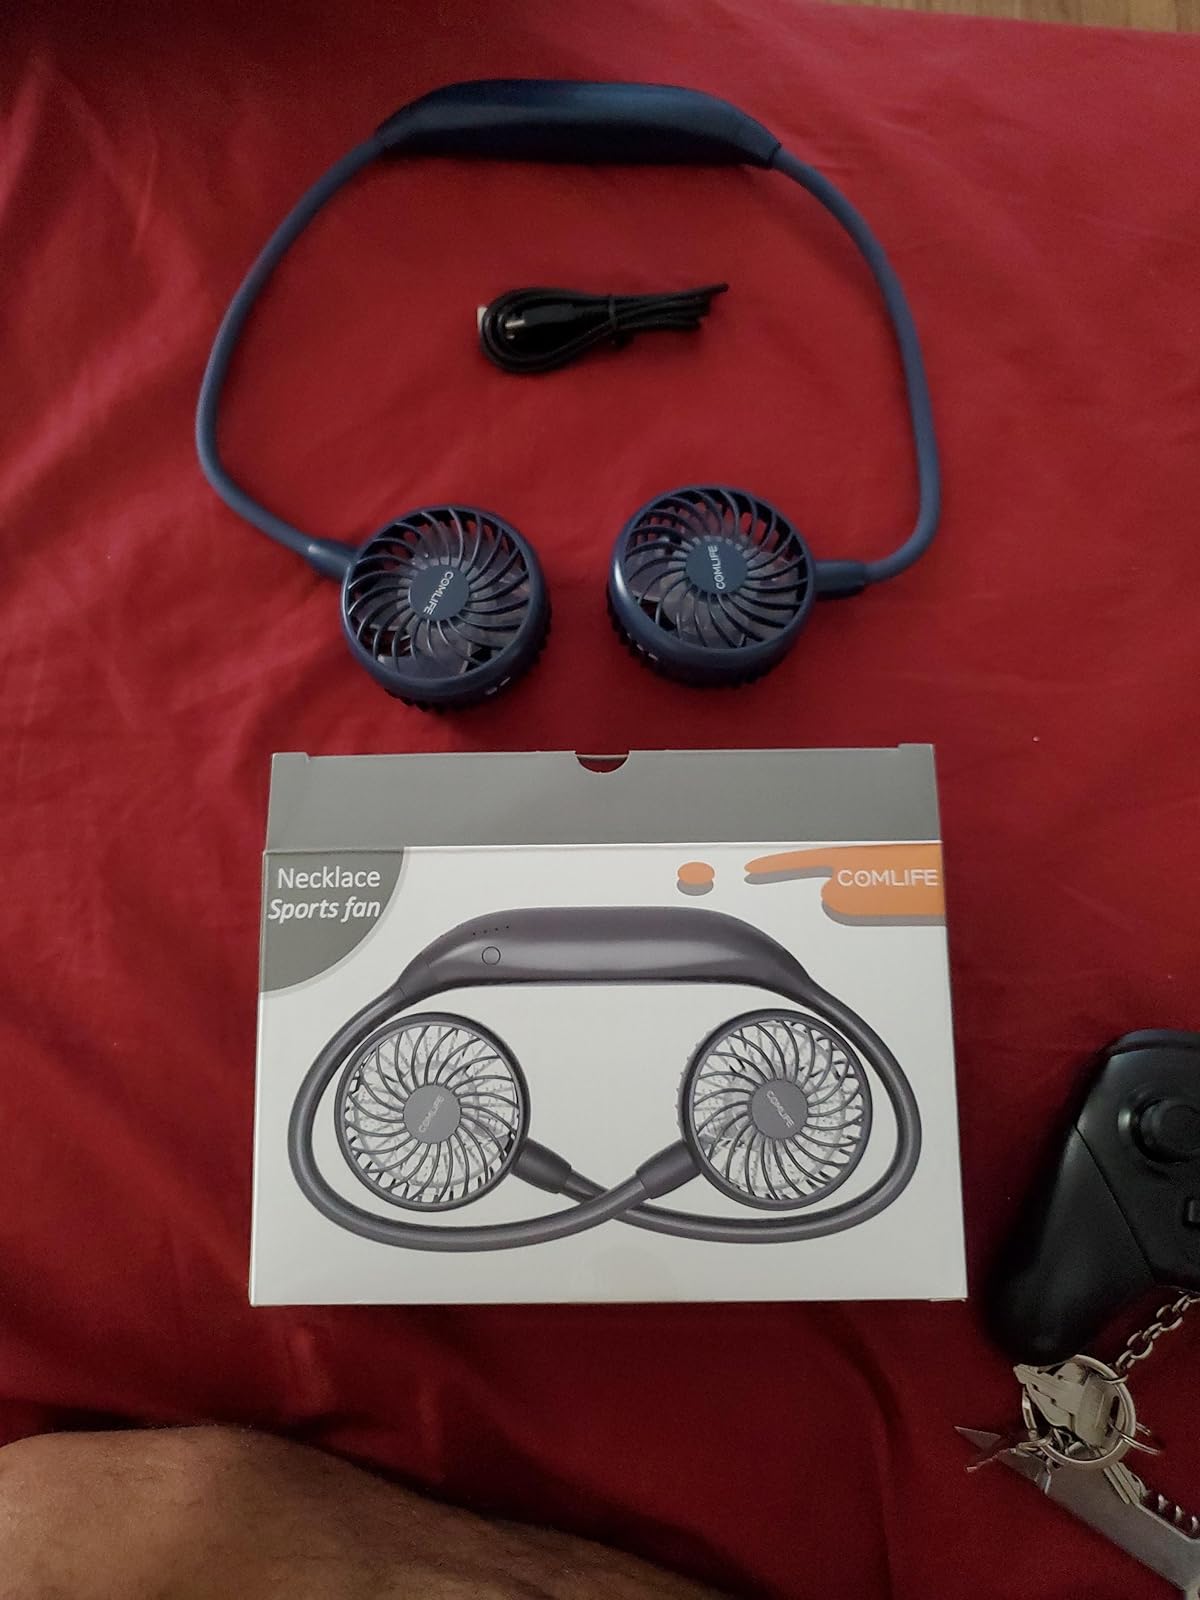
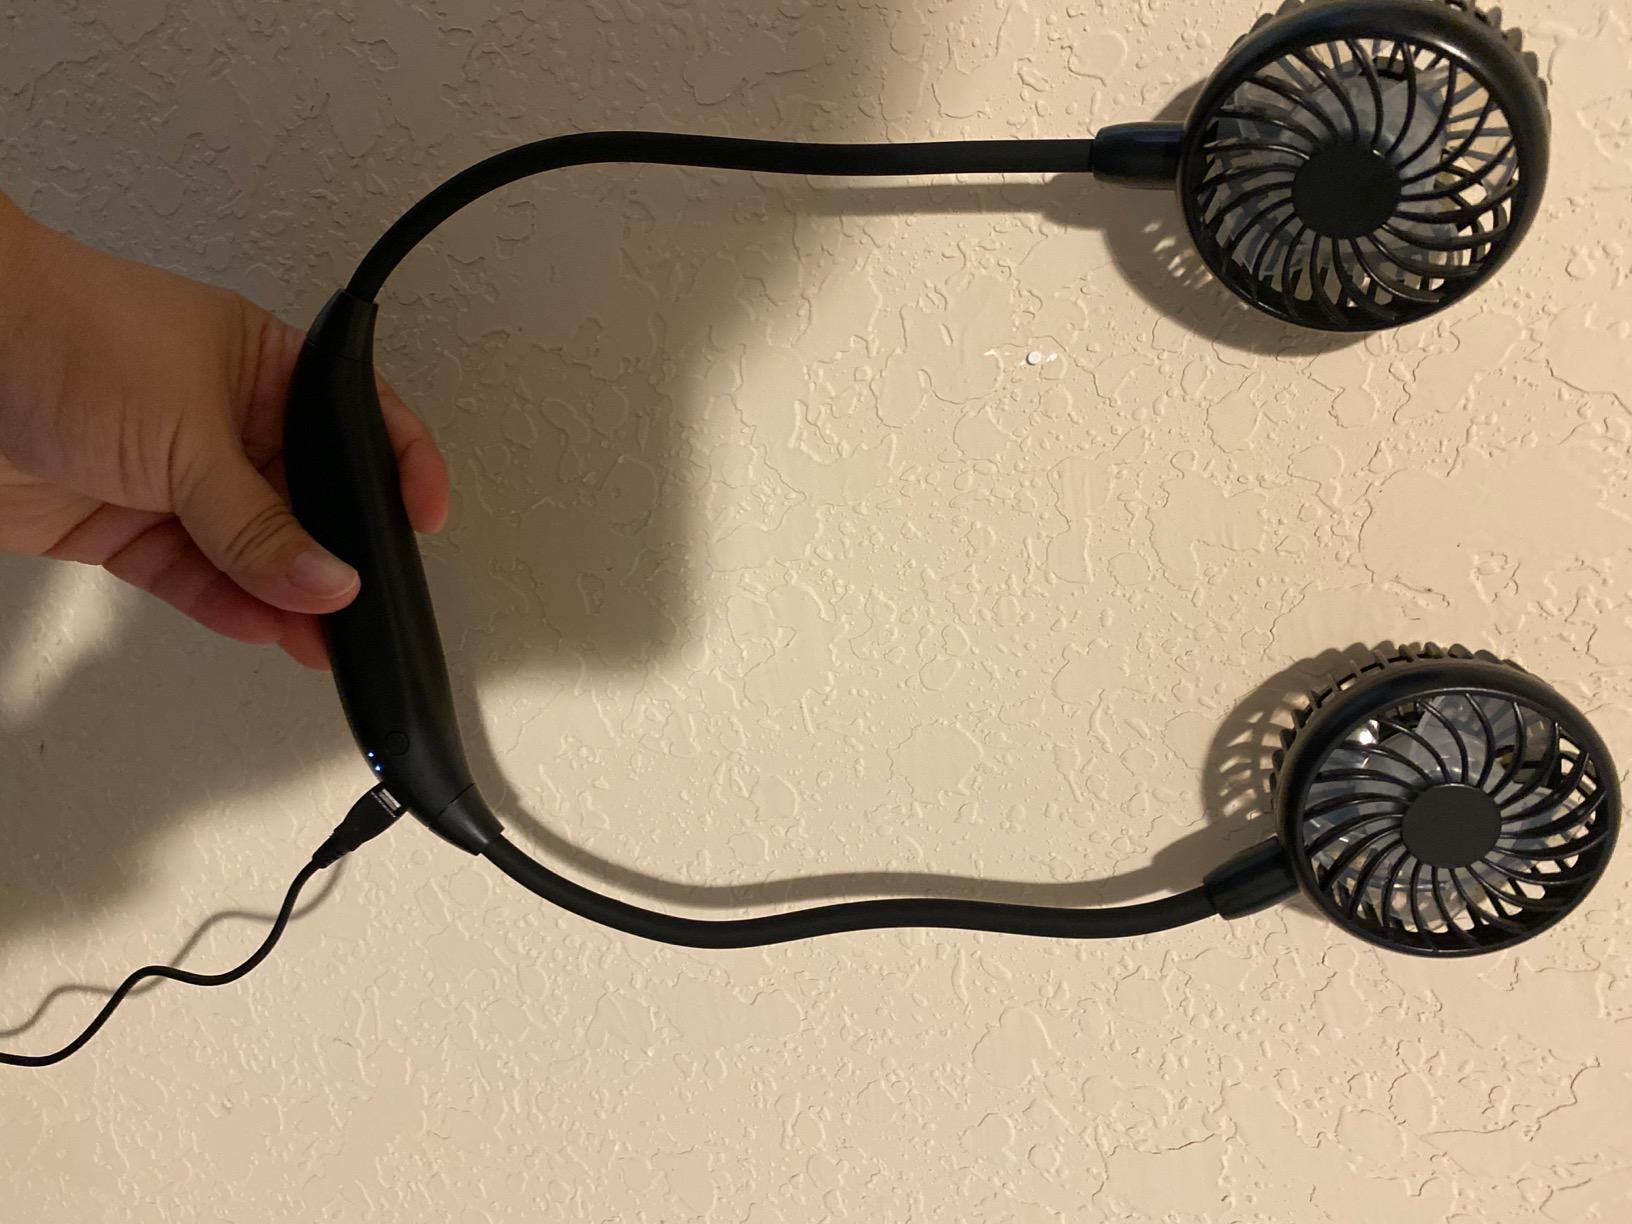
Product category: fan
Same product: no